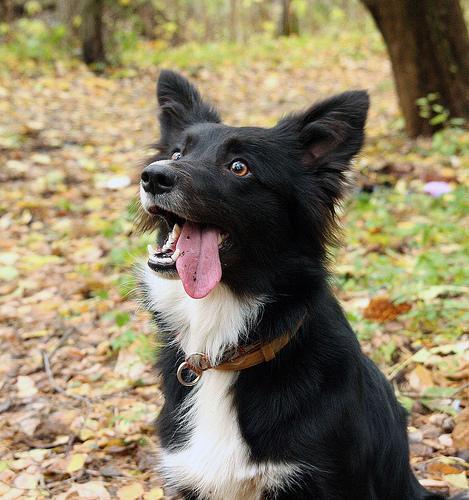
Border_collie